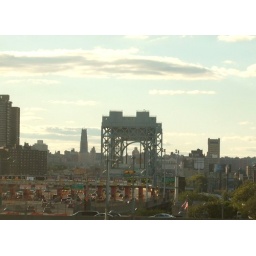
Back in New York - the tower past the bridge might be Riverside Church near Barnard.